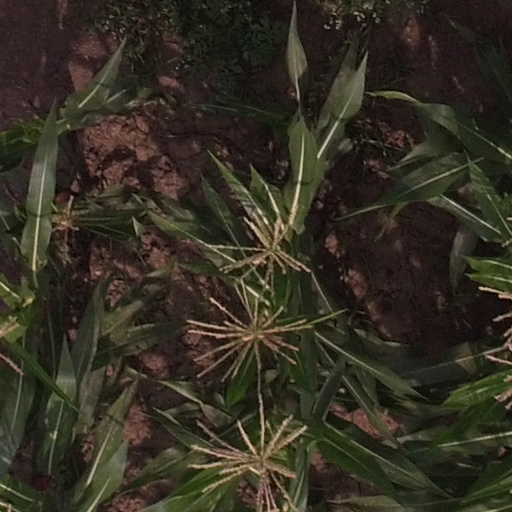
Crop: maize; corn